Hunting Hitler

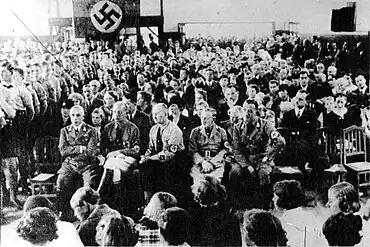
Photograph of a Nazi assembly in Latin America, from Chile's 1939–1947 investigation of Nazi networks (featured in the Season 3 finale)

The show has been criticized by various media outlets. Brian Lowry wrote for "Variety", "Seriously, guys, what's next, 'Hitlernado?'" Lowry wrote for "CNN" that "in a year when 'fake news' received so much attention, History is willingly promoting bad historyfilled with unsubstantiated theories and speculation". Tom Conroy wrote for "Media Life Magazine" that "One gets the impression that [the series] will continue to spin its wheels for the duration. But even if it unearths evidence of Hitler's survival, there's no way the government would let that information out." Contrarily, the "National Police Gazette", an American tabloid-style magazine and longtime supporter of the Hitler-escape narrative, wrote positively of the series' presentation.